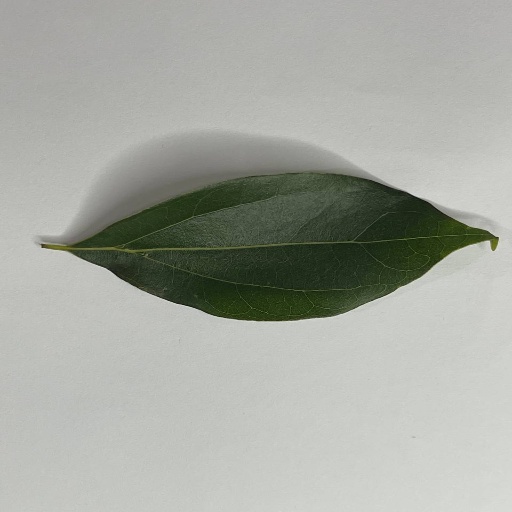
Species: Camphor
Leaf condition: Healthy Leaf